William G. Rose

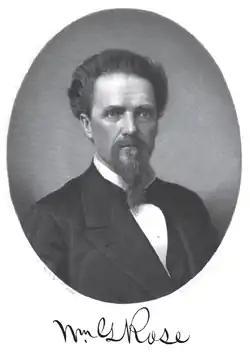

William G. Rose (September 23, 1829 – September 15, 1899) was a Republican mayor of Cleveland, Ohio, United States in the nineteenth century.